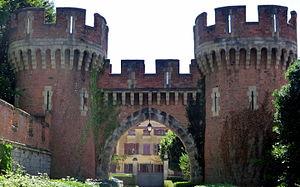
Château de Loyes. Français